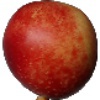
Label: Nectarine 1